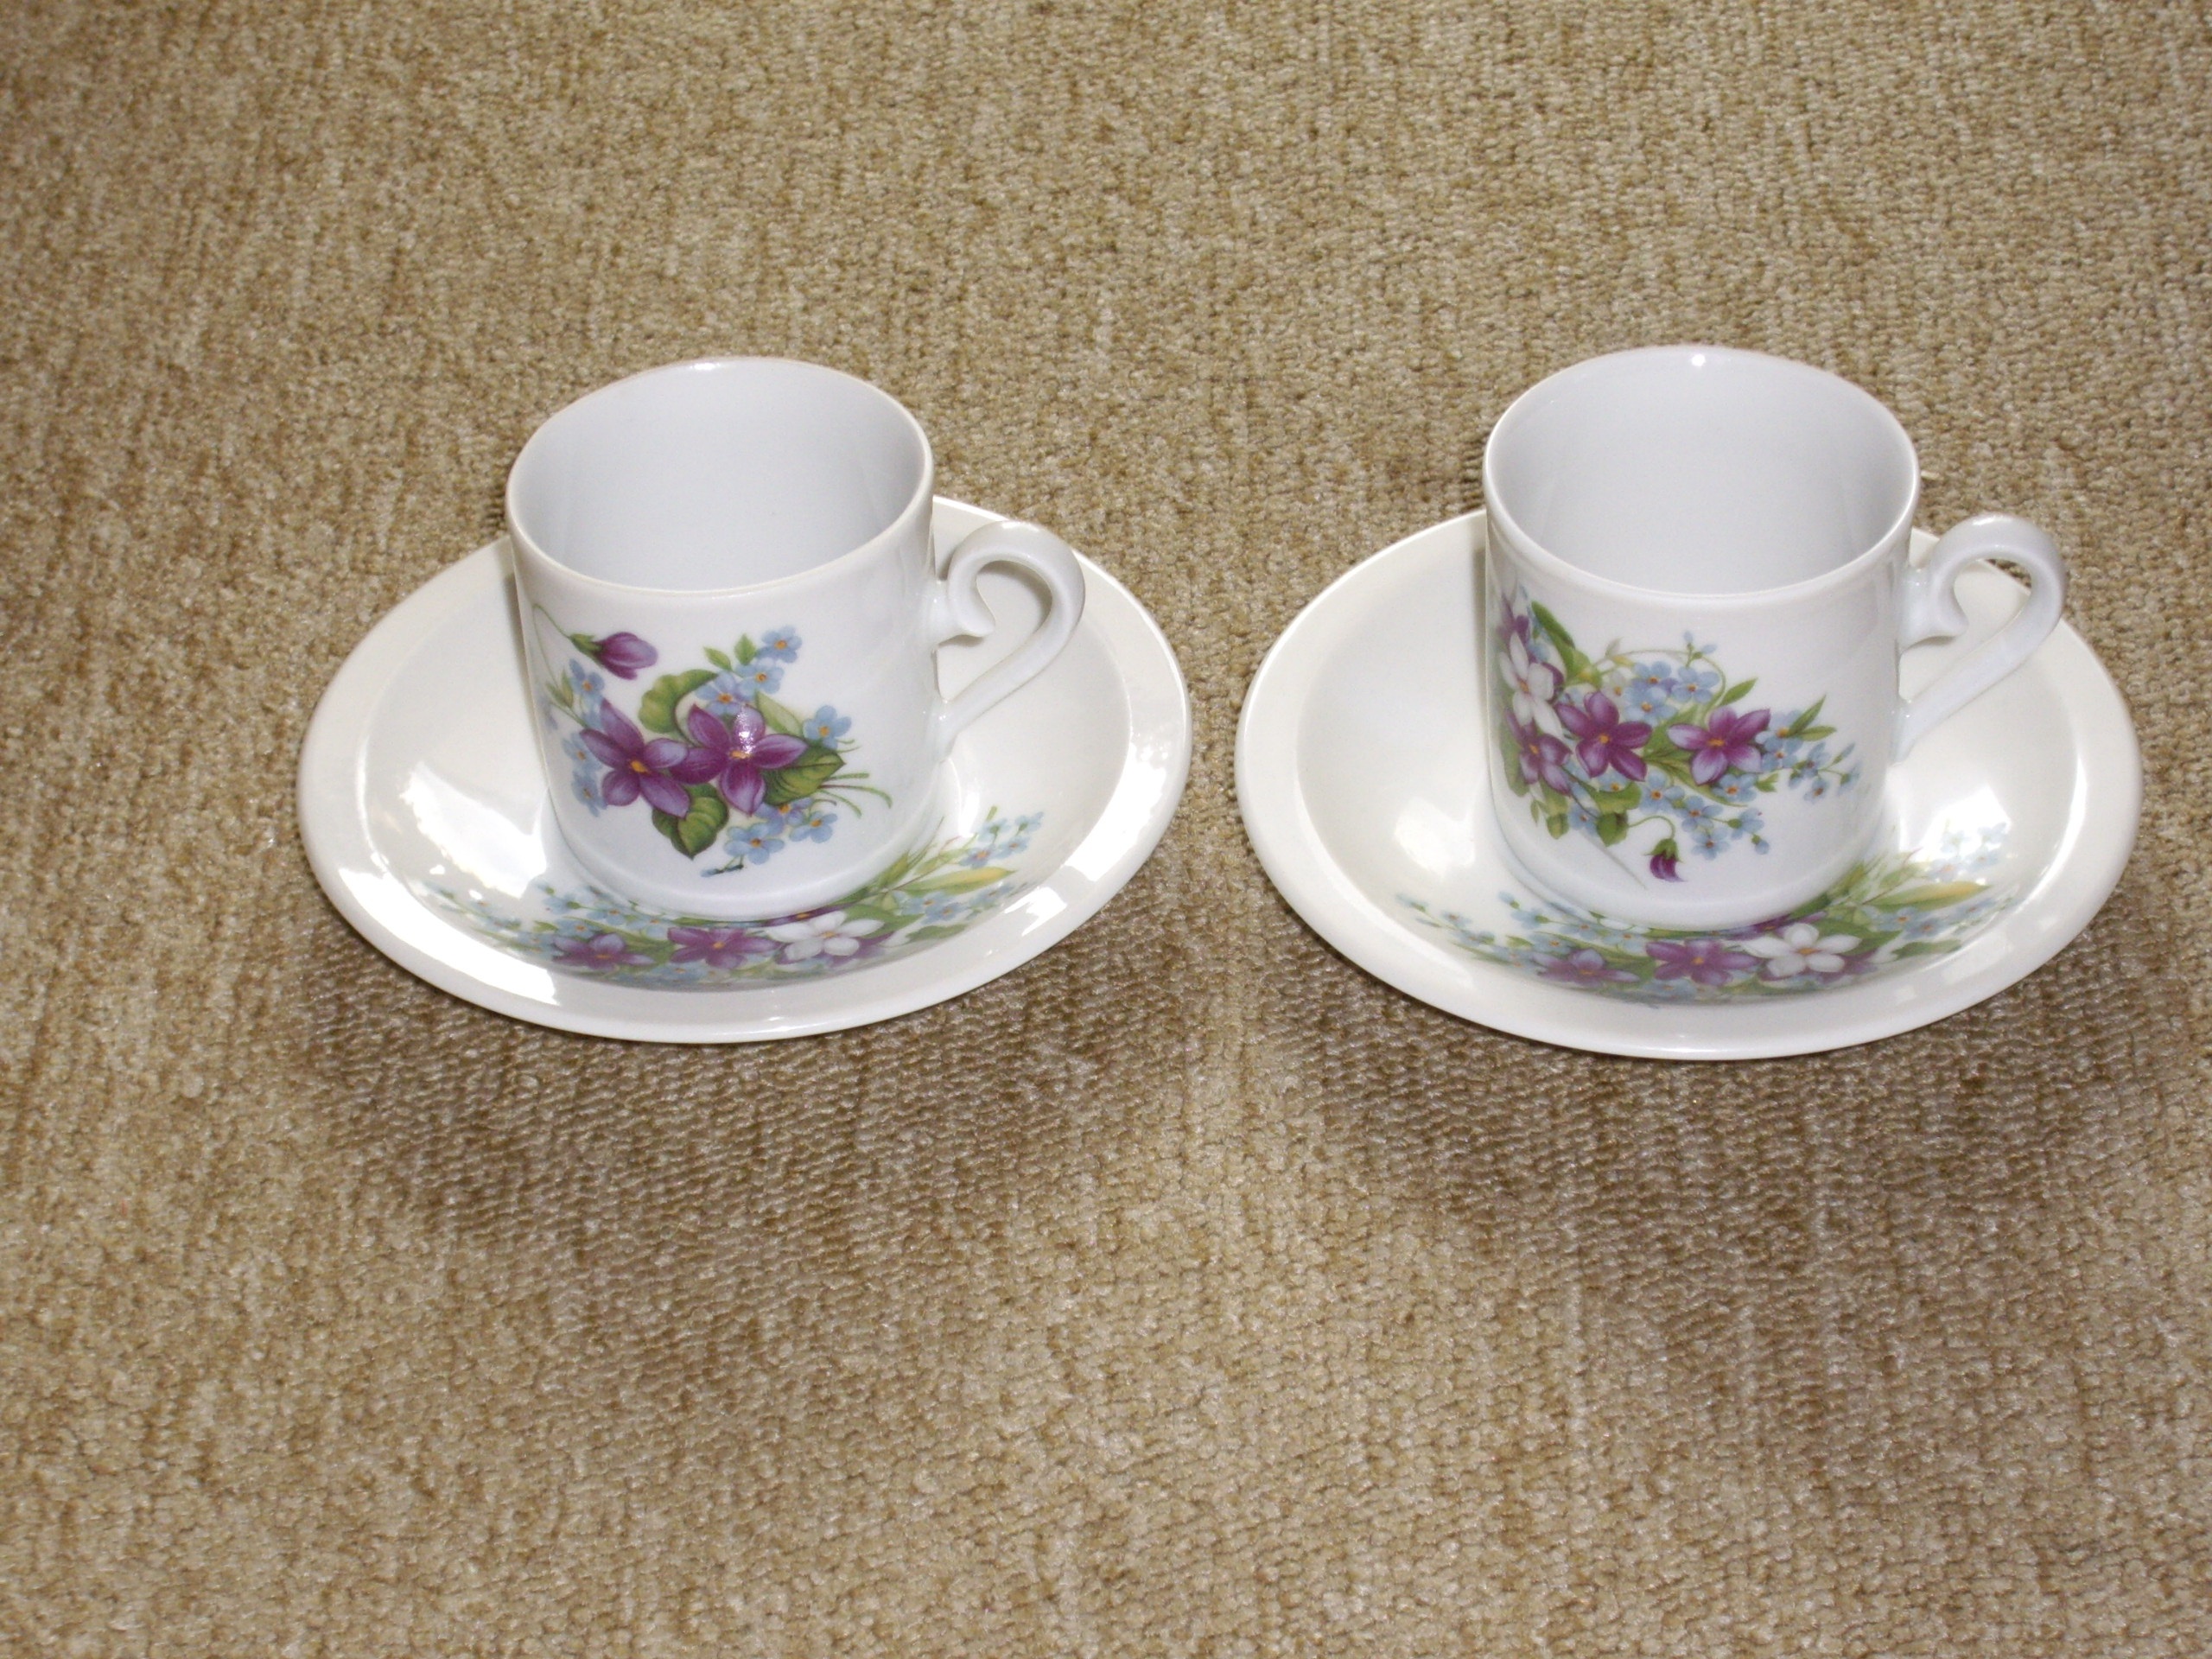
cup, saucer, drink, espresso, decor, coffee cup, tableware, flowers, t, porcelain, budget, saucers, dishware, serveware